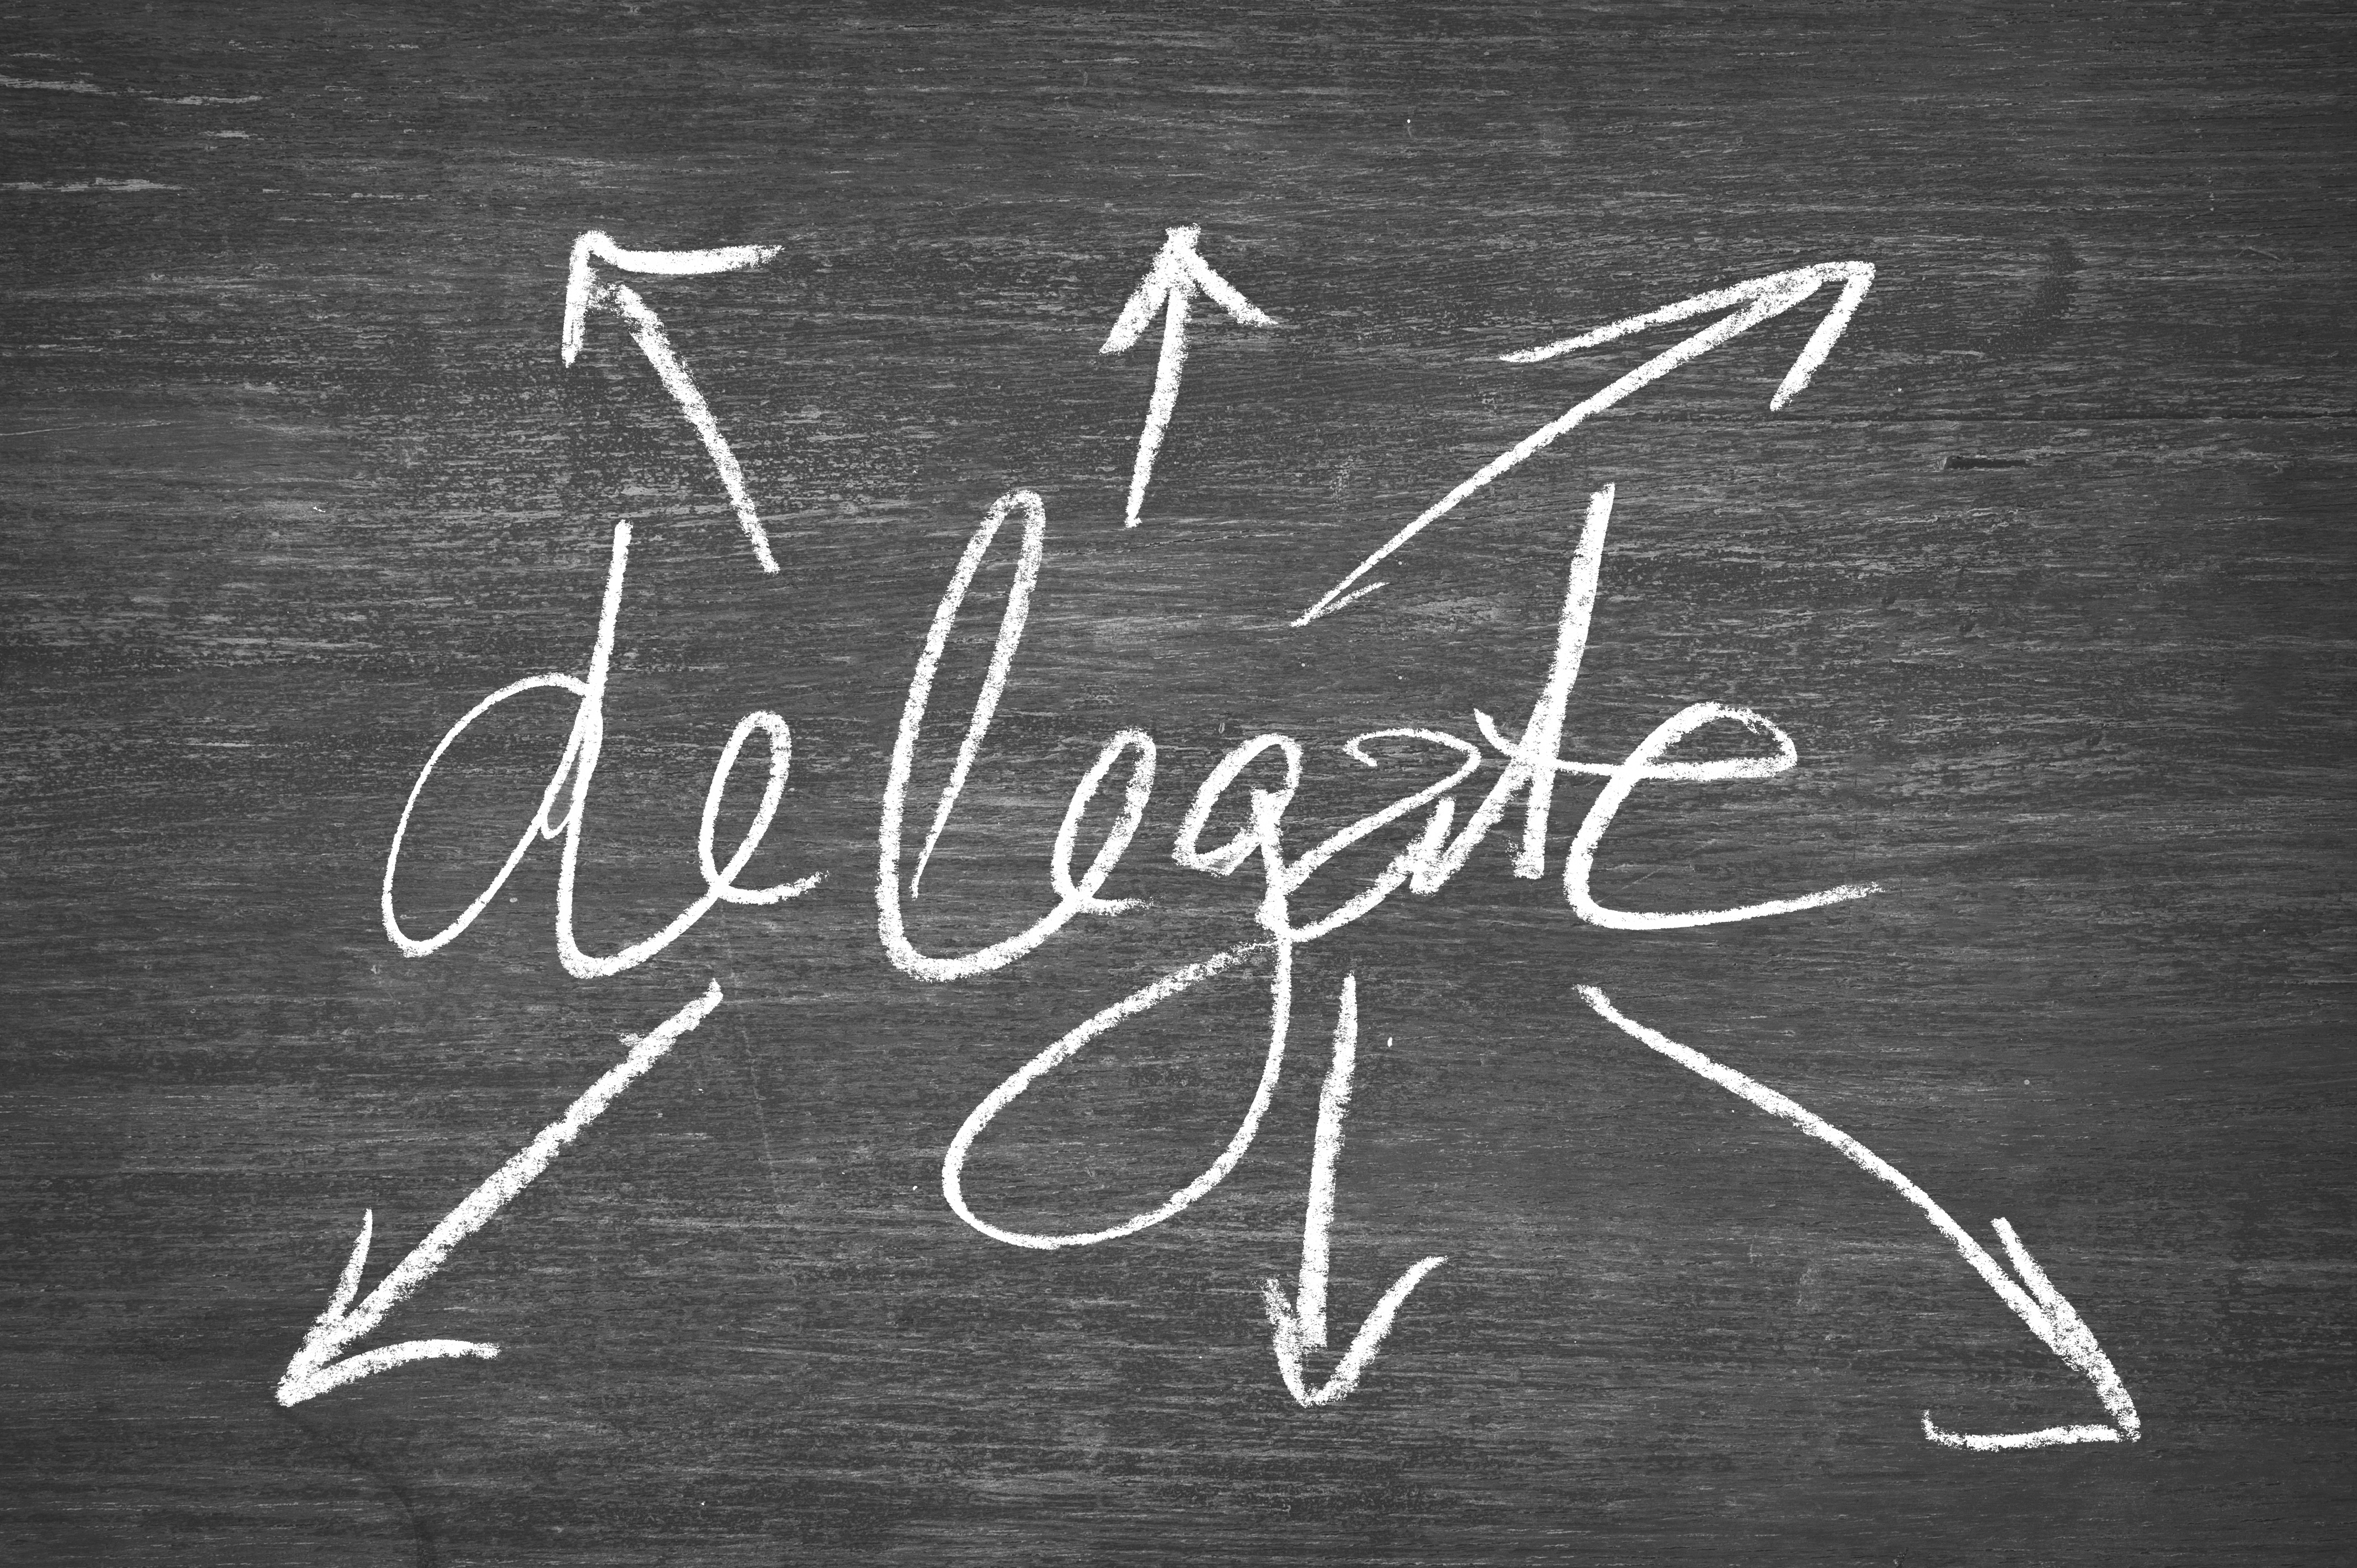
black and white, board, number, line, blackboard, monochrome, material, font, sketch, illustration, text, handwriting, arrows, calligraphy, hire, distribute, transfer, applying, empower, monochrome photography, delegate, professions, pass it on, entitle, dealing with, be stallen, entrust